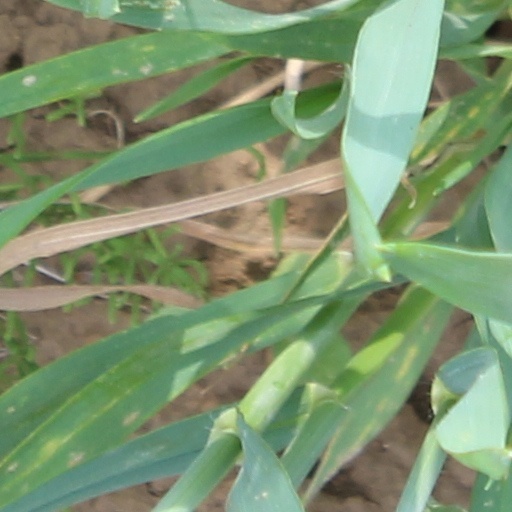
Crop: wheat